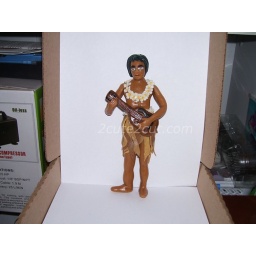
The birthday boy loves to play the guitar so i added that in as well